Glen

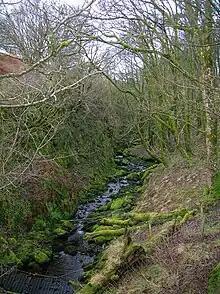
Raven's Craig Glen located in Dalry, North Ayrshire, Scotland

The word is Goidelic in origin: "gleann" in Irish and Scottish Gaelic, "glion" in Manx. In Manx, "glan" is also to be found meaning glen. It is cognate with Welsh "glyn". Whittow defines it as a "Scottish term for a deep valley in the Highlands" that is "narrower than a strath".